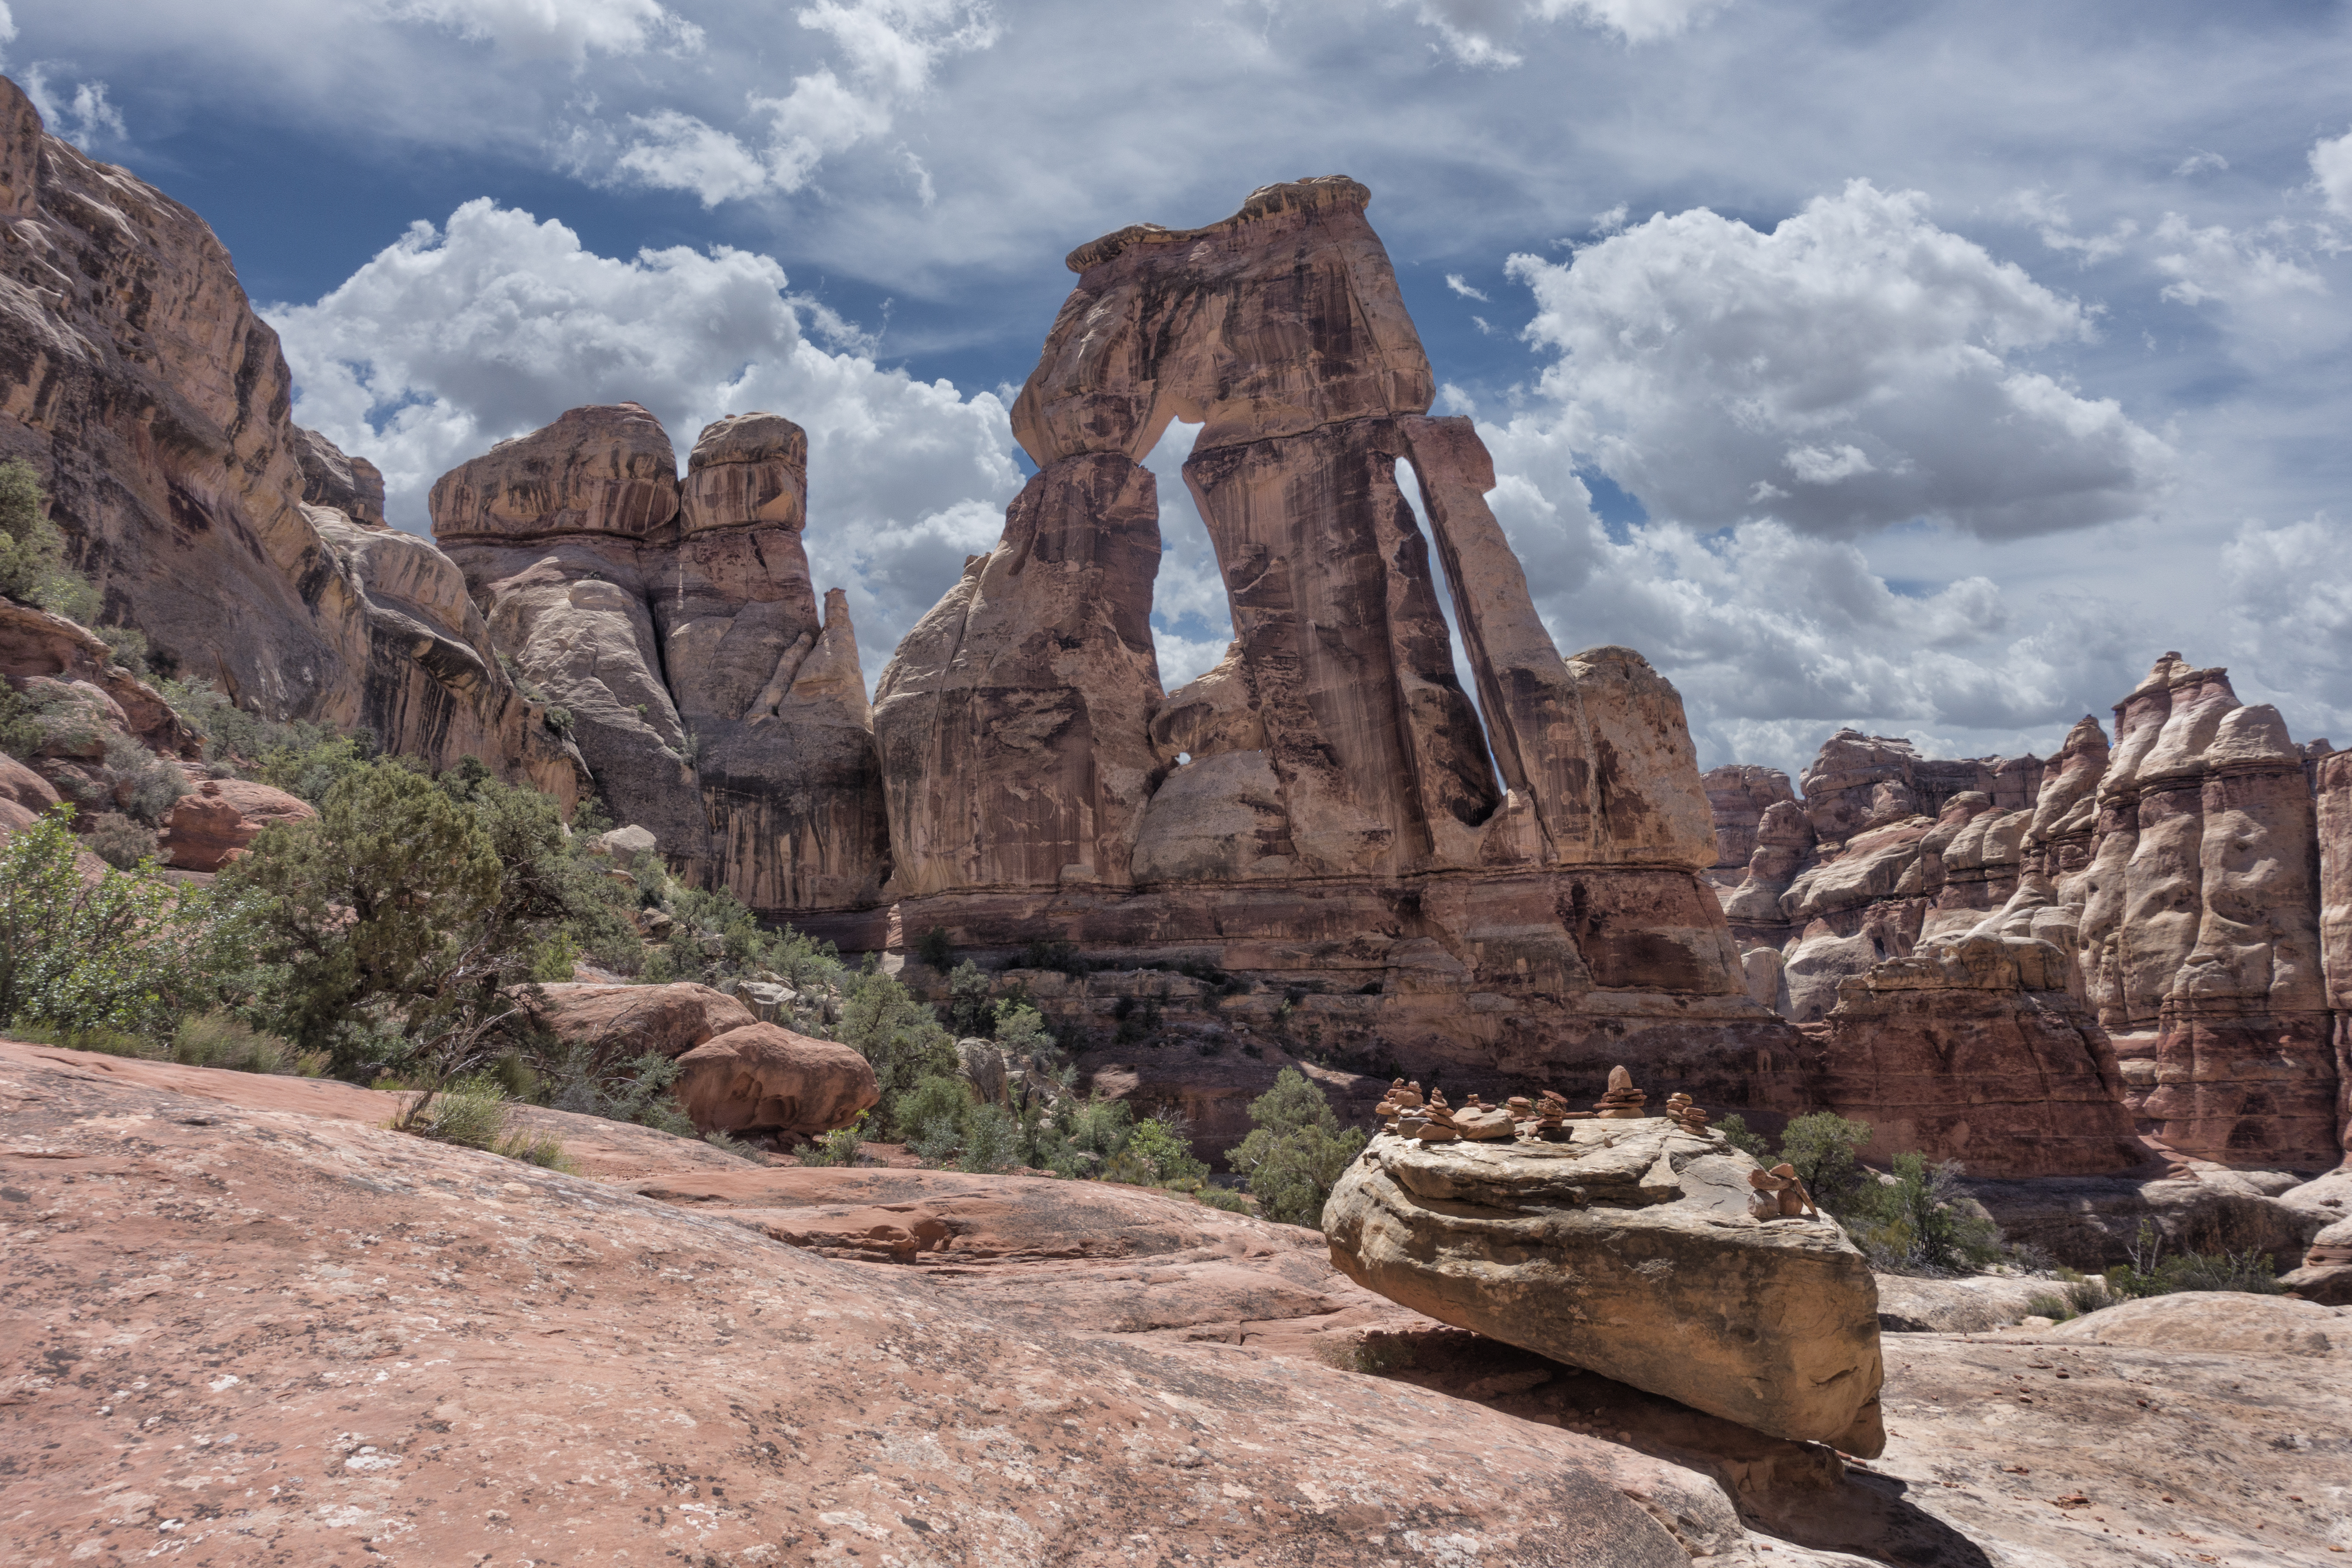
landscape, rock, architecture, valley, formation, arch, park, landmark, canyon, terrain, national park, geology, ruins, badlands, plateau, wadi, butte, sonycybershotrx100iii, needlesdistrict, landform, druidarch, utaharch, historic site, ancient history, geographical feature